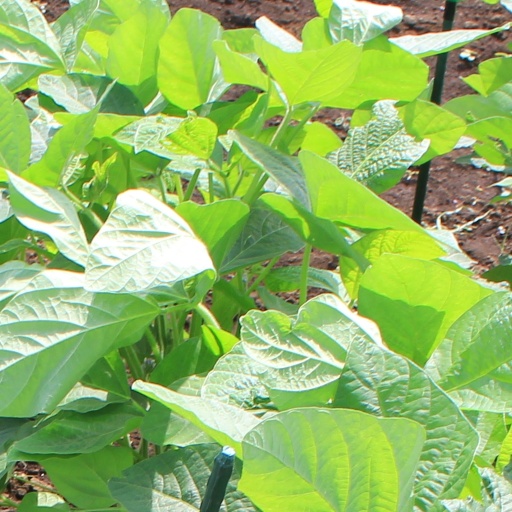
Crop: soybean